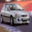
Label: automobile